Zohre Esmaeli

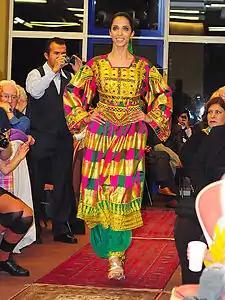
Zohre Esmaeli presenting Afghan fashion at the fashion show "Afghanische Nacht" in Bad Kreuznach on 5 November 2011 in support of the charity "Afghanistan - Hilfe die ankommt" (photo: <a href="https%3A//www.flickr.com/people/53046763%40N08">S.Herler

Zohre Esmaeli attended a comprehensive school and after an internship she wanted to pursue the career of an airplane electronics engineer. Her school years were difficult for her as she and her brother were the only foreigners in the class at her first school and also after moving to Vellmar she was bullied at her school in Ahnatal.